Stan Lee

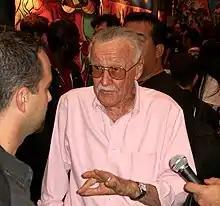
Lee promoting Stan Lee's Kids Universe at the 2011 New York Comic Con

In October 2011, Lee announced he would partner with 1821 Comics on a multimedia imprint, Stan Lee's Kids Universe, a move he said addressed the lack of comic books targeted at children; and that he was collaborating with the company on its futuristic graphic novel "Romeo & Juliet: The War", by writer Max Work and artist Skan Srisuwan. At the 2012 San Diego Comic-Con, Lee announced his YouTube channel, "Stan Lee's World of Heroes", which airs programs created by Lee, Mark Hamill, Peter David, Adrianne Curry and Bonnie Burton, among others. Lee wrote the book "Zodiac", released in January 2015, with Stuart Moore. The film "Stan Lee's Annihilator", based on a Chinese prisoner-turned-superhero named Ming and in production since 2013, was released in 2015.